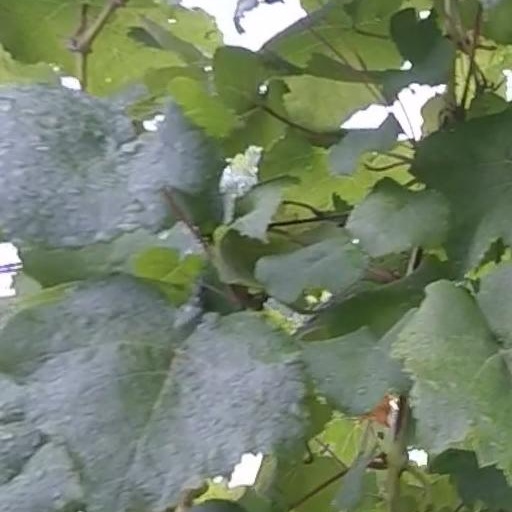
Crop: grape